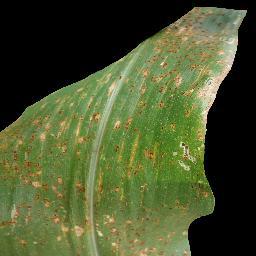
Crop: corn
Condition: (maize)_common_rust